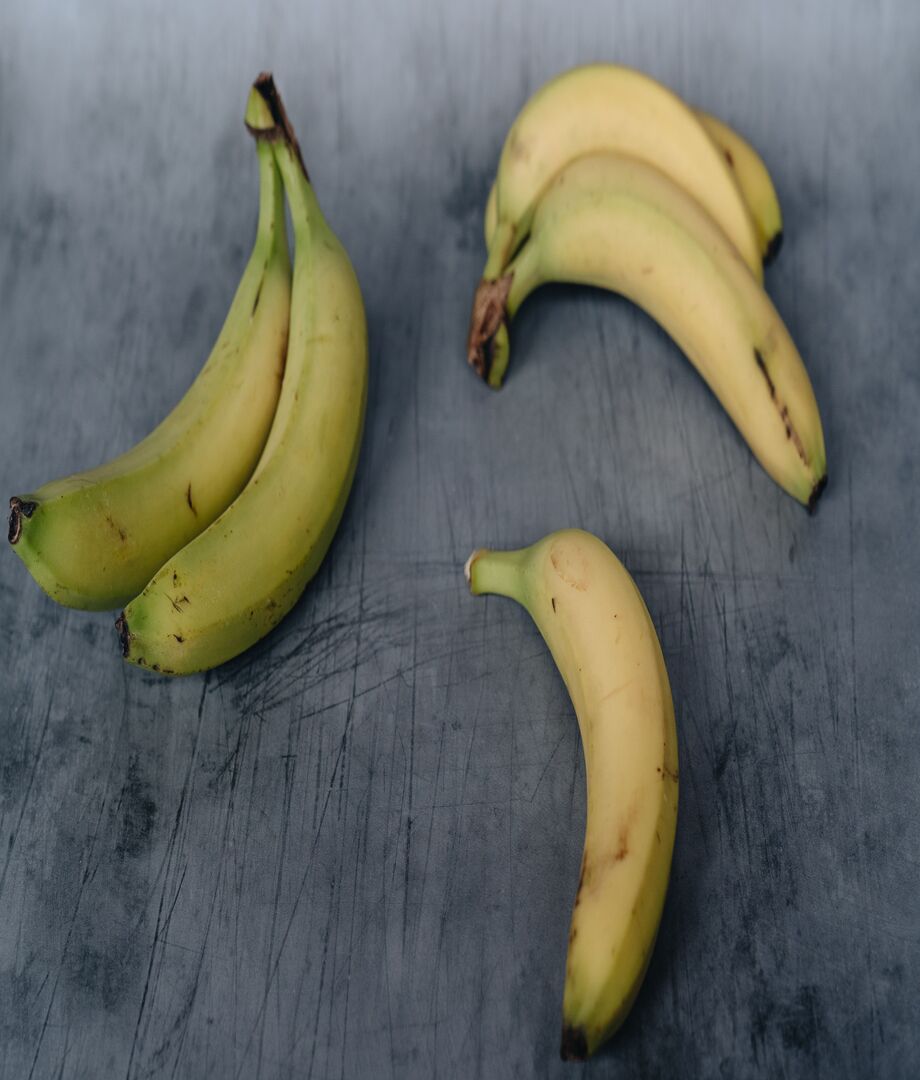
Label: banana